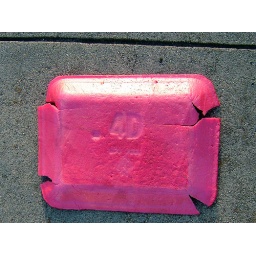
Taken while walking home from work in Sunnyvale, CA